La Cité de la peur

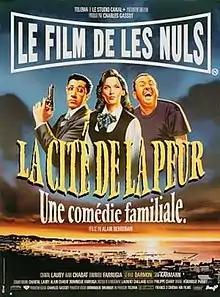
Theatrical poster

' ( "The City of Fear"), also known as ' ("The Les Nuls Movie"), is a 1994 French comedy film written by and starring Chantal Lauby, Alain Chabat and Dominique Farrugia of the comedy group Les Nuls, and directed by Alain Berbérian in 1994.